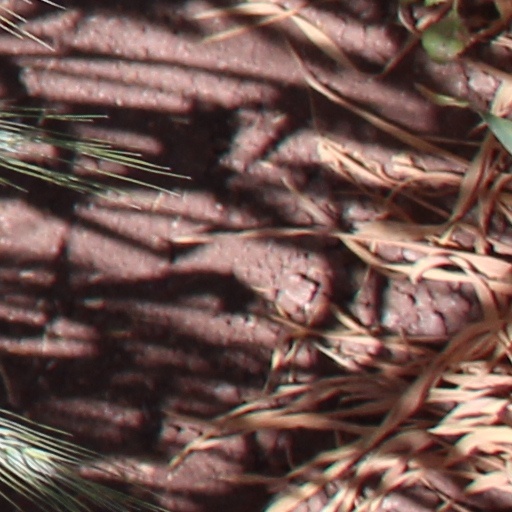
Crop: wheat